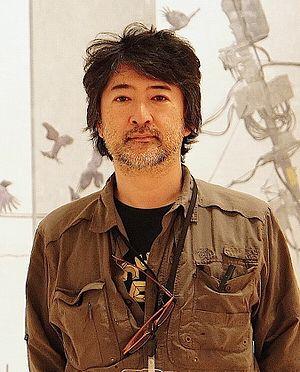
Makoto Aida est un artiste contemporain japonais. Il est né à Niigata en 1965